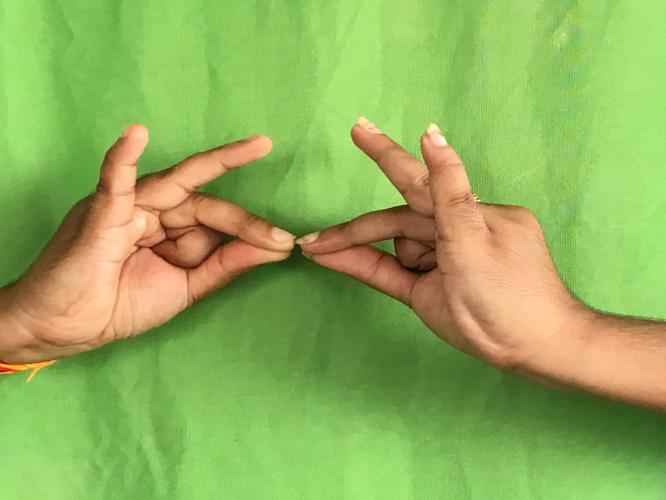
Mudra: Sakata
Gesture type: double_hand